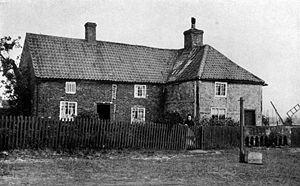
William Bradford, né le 19 mars 1590 et mort le 9 mai 1657, est le chef de la communauté séparatiste des colons de Plymouth au Massachusetts. À la mort de John Carver, il fut réélu trente fois au poste de gouverneur de la colonie. Il fut le second signataire et l'un des principaux rédacteurs du Mayflower Compact à Provincetown Harbor. Son journal, publié sous le titre Of Plymouth Plantation, est l'une des principales sources historiques sur les premiers mois de la colonisation de la Nouvelle-Angleterre. On attribue généralement à Bradford l'institution du Thanksgiving.